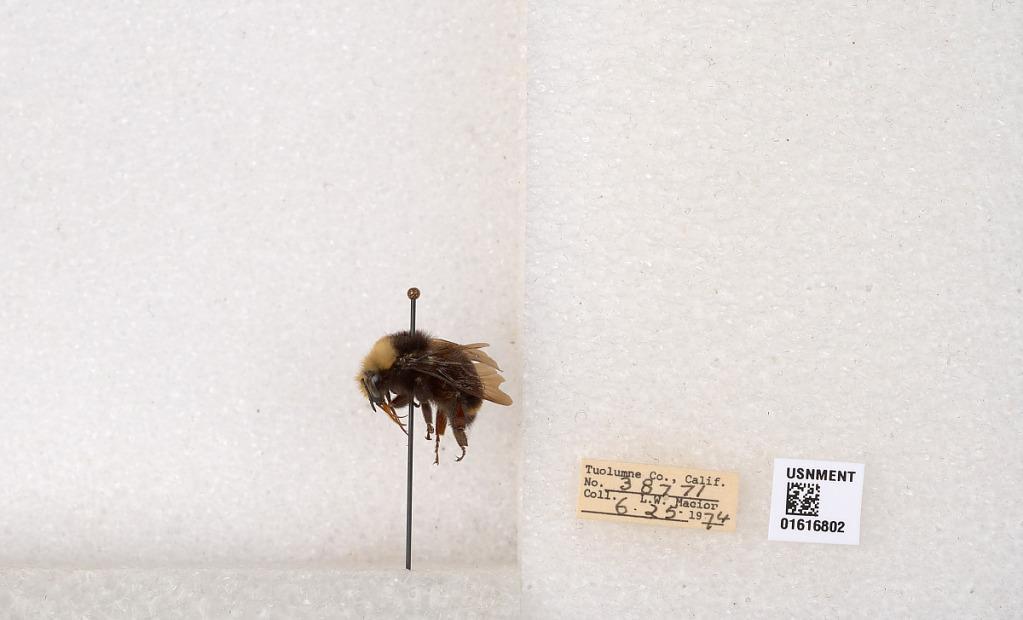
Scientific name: Bombus (Pyrobombus) vosnesenskii Radoszkowski
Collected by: L. Macior
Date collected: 1974-6-25
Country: United States
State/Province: California
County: Tuolumne
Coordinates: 37.9712, -120.228